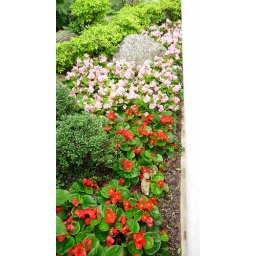
in red and pink